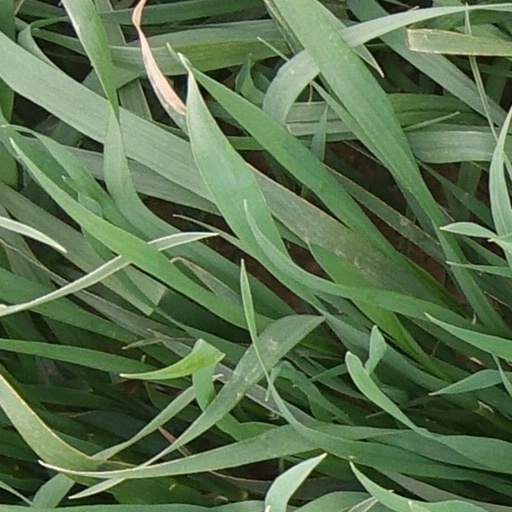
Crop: wheat